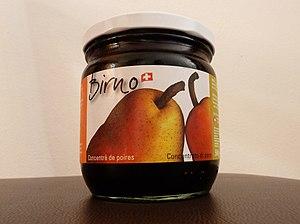
Le Birnenhonig, est un sirop épais fabriqué en Suisse centrale à partir de jus de poire. Ce produit est proche du sirop de Liège de Belgique ou du vin cuit produit en Suisse romande. Le Birnel est une version produite et commercialisée par l’entreprise Unipektin Ingredients AG à Eschenz.